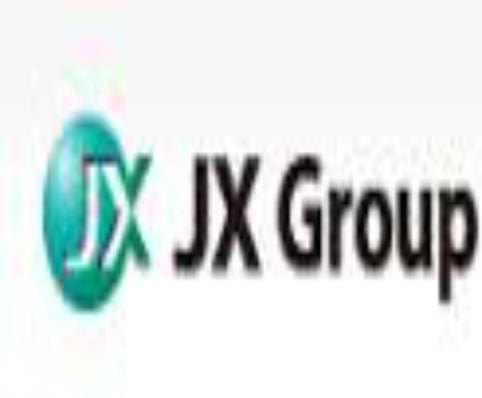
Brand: JX Holdings
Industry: Others